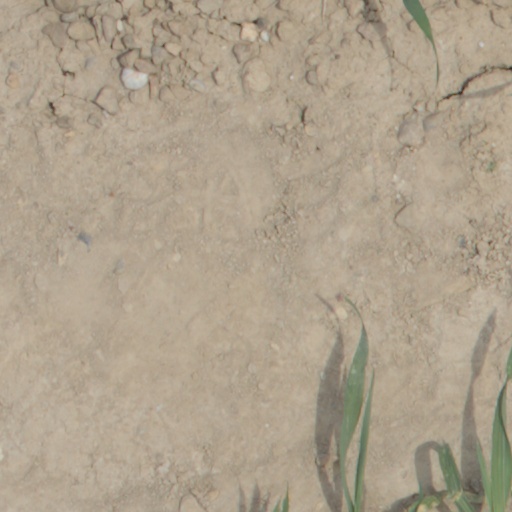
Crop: wheat